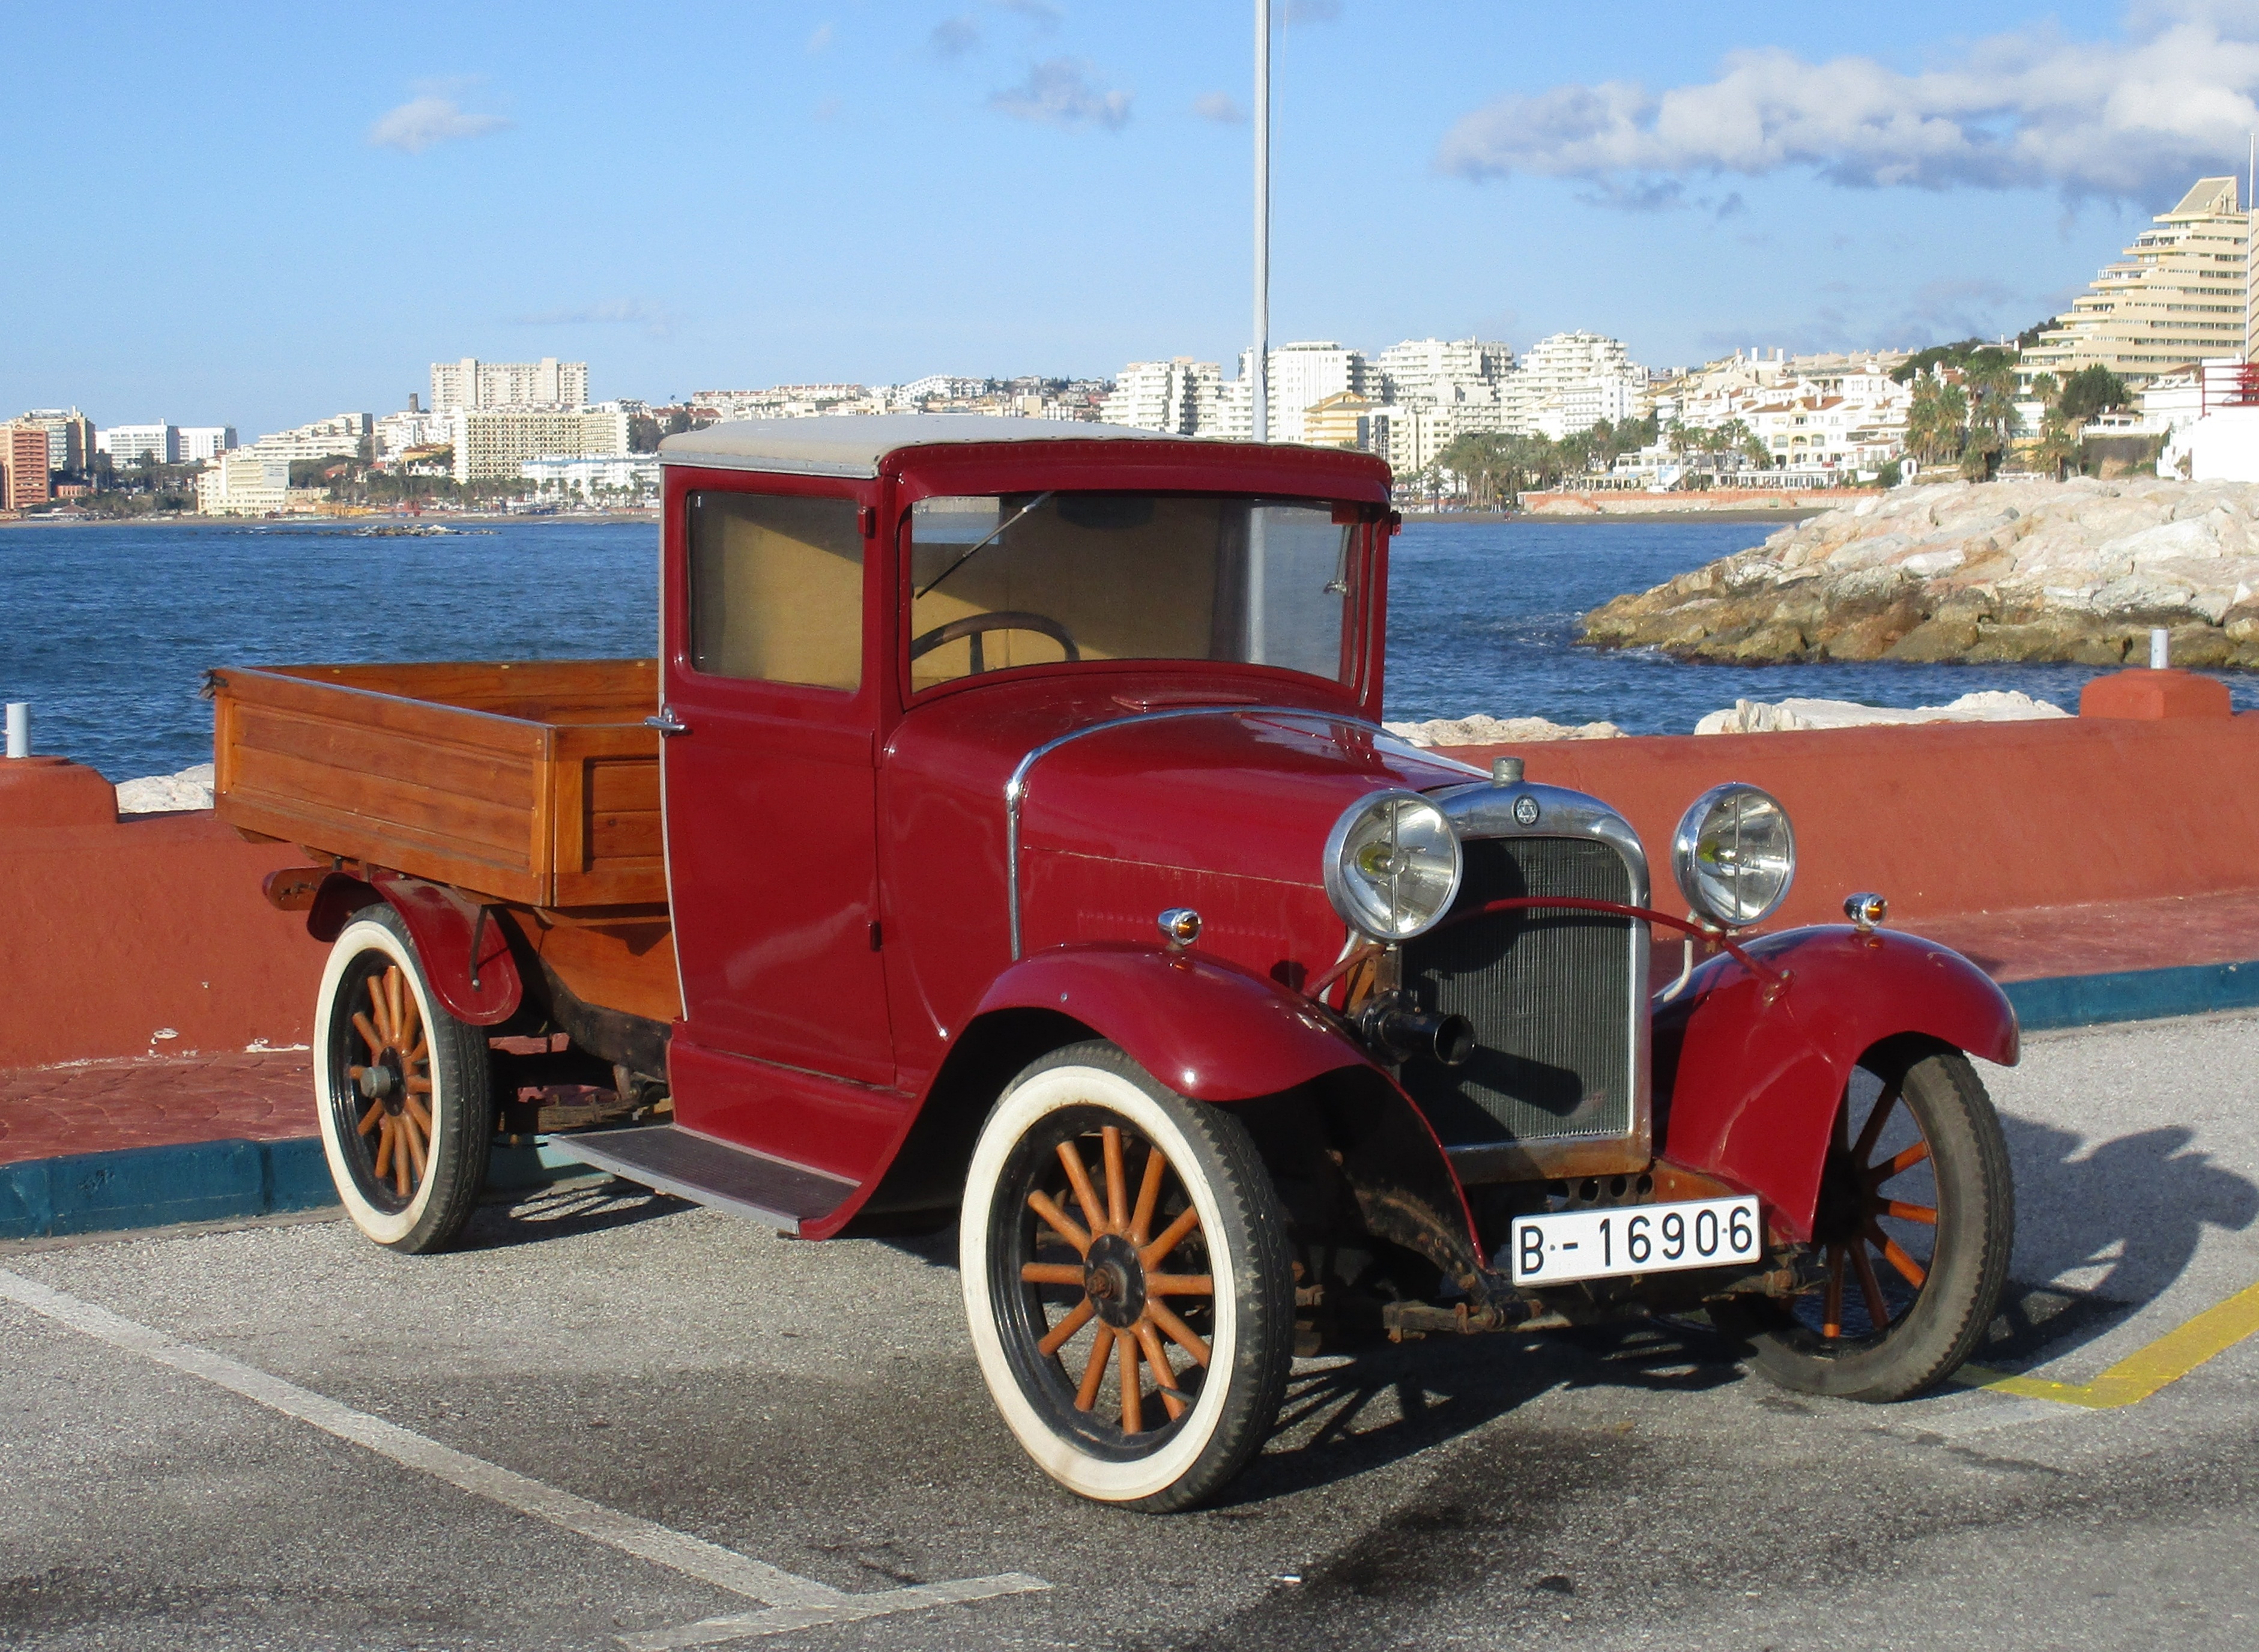
car, automobile, old, truck, vehicle, motor vehicle, vintage car, ford, dodge, vintage cars, antique car, hot rod, land vehicle, automobile make, luxury vehicle, i rerto